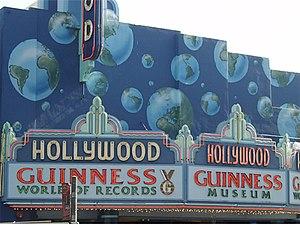
TrackMania est une série de jeux vidéo de course, développée par Nadeo et éditée par Focus Home Interactive jusqu'en 2009, puis par Ubisoft.
Le Livre Guinness des records est un livre de référence, publié une fois par an et recensant une collection de records du monde reconnus au niveau international, qui sont à la fois des prouesses humaines et naturelles.